International Vaccine Institute

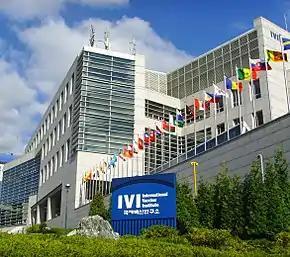
IVI Headquarters

The IVI headquarters building, located in Seoul National University's Research Park in Seoul, South Korea, was designed by a consortium consisting of Samwoo Architects of South Korea and Payette Associates of Boston, United States. Construction began in 1998 and was completed in 2003. The building houses laboratories, animal facilities, offices, an auditorium, and a library. A separate 1,300m² pilot plant facility, intended for the production of test lots of vaccines for training and evaluation purposes, was constructed but never completed due to a lack of funding.